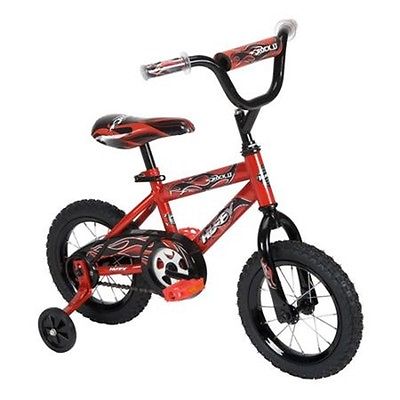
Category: bicycle